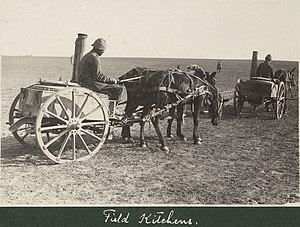
L'intendance militaire est constituée par l'ensemble des moyens et personnels affectés, au sein des Forces armées, au soutien et à l'appui logistique des forces combattantes destinés à assurer leur approvisionnement et à gérer les stocks de fournitures et « subsistances » militaires. Elle constitue l'une des branches de la logistique militaire au même titre que les unités de transports chargées de la livraison de ces fournitures ou les ateliers de maintenance et de réparation.